Lucien Bégule

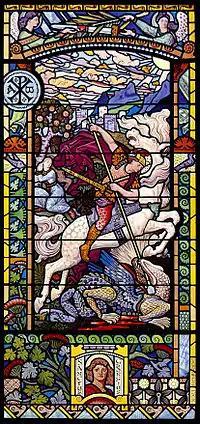
Saint George and the Dragon

Following the enactment of the Law on the Separation of the Churches and the State, in 1905, he closed his workshop. After that, his involvement with archaeology deepened, he joined the Société Française d'Archéologie, and published several monographs dealing with religious structures; such as "Les Incrustations décoratives des Cathédrales de Lyon et de Vienne", and "L'Abbaye de Fontenay et l'architecture cistercienne".